List of birds of Cuba

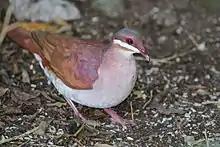
Key West quail-dove

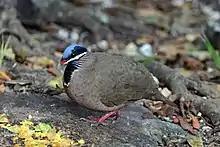
Blue-headed quail-dove

Pigeons and doves are stout-bodied birds with short necks and short slender bills with a fleshy cere.